The House on the Edge of the Park

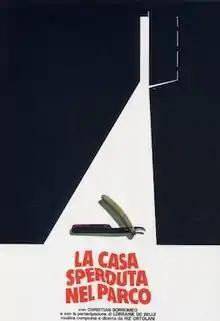
Theatrical release poster

The House on the Edge of the Park is a 1980 English-language Italian exploitation horror film written by Gianfranco Clerici and Vincenzo Mannino, and directed by Ruggero Deodato. It stars David A. Hess and Giovanni Lombardo Radice as two criminals who infiltrate a posh gathering in a villa and violently turn against the partygoers after they mock them. The film is a loose remake of "The Last House on the Left" (1972), in which Hess also starred.